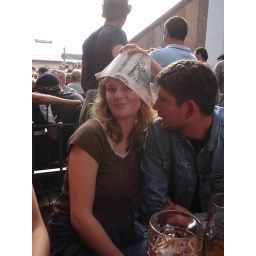
Sonya in paper hat